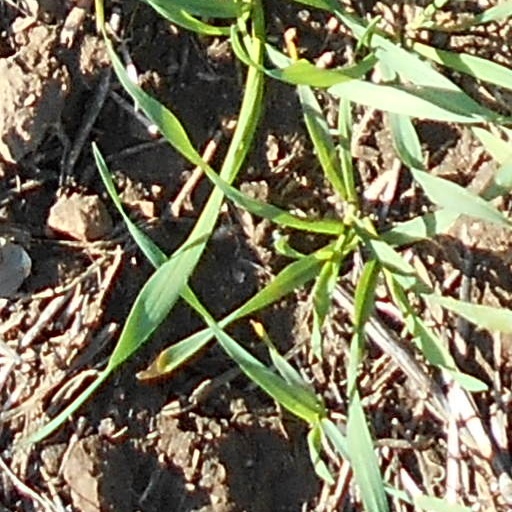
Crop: wheat